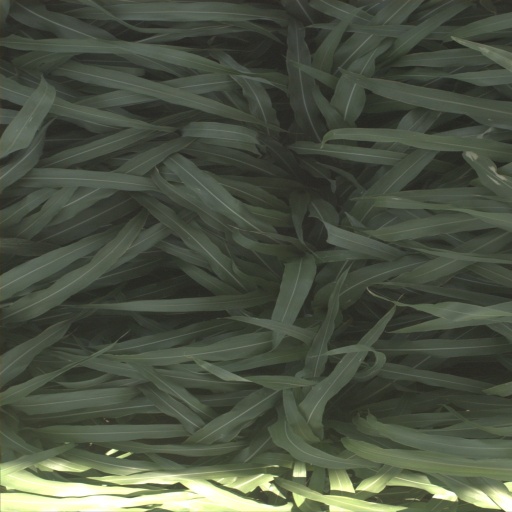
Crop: sorghum